William Polk Hardeman

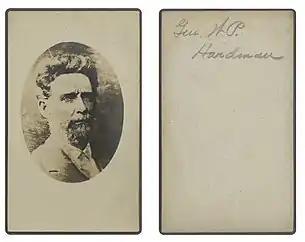
Hardeman 1870–1875.

Hardeman fled to Mexico at the end of the war but soon returned to become a planter in Texas. In 1874 he began to serve as sergeant-at-arms of the Texas House of Representatives and then as inspector of railroads. In the later years of his life, Hardeman was superintendent of public buildings and grounds at Austin, Texas. This job included supervision of the Texas Confederate Soldiers' Home.